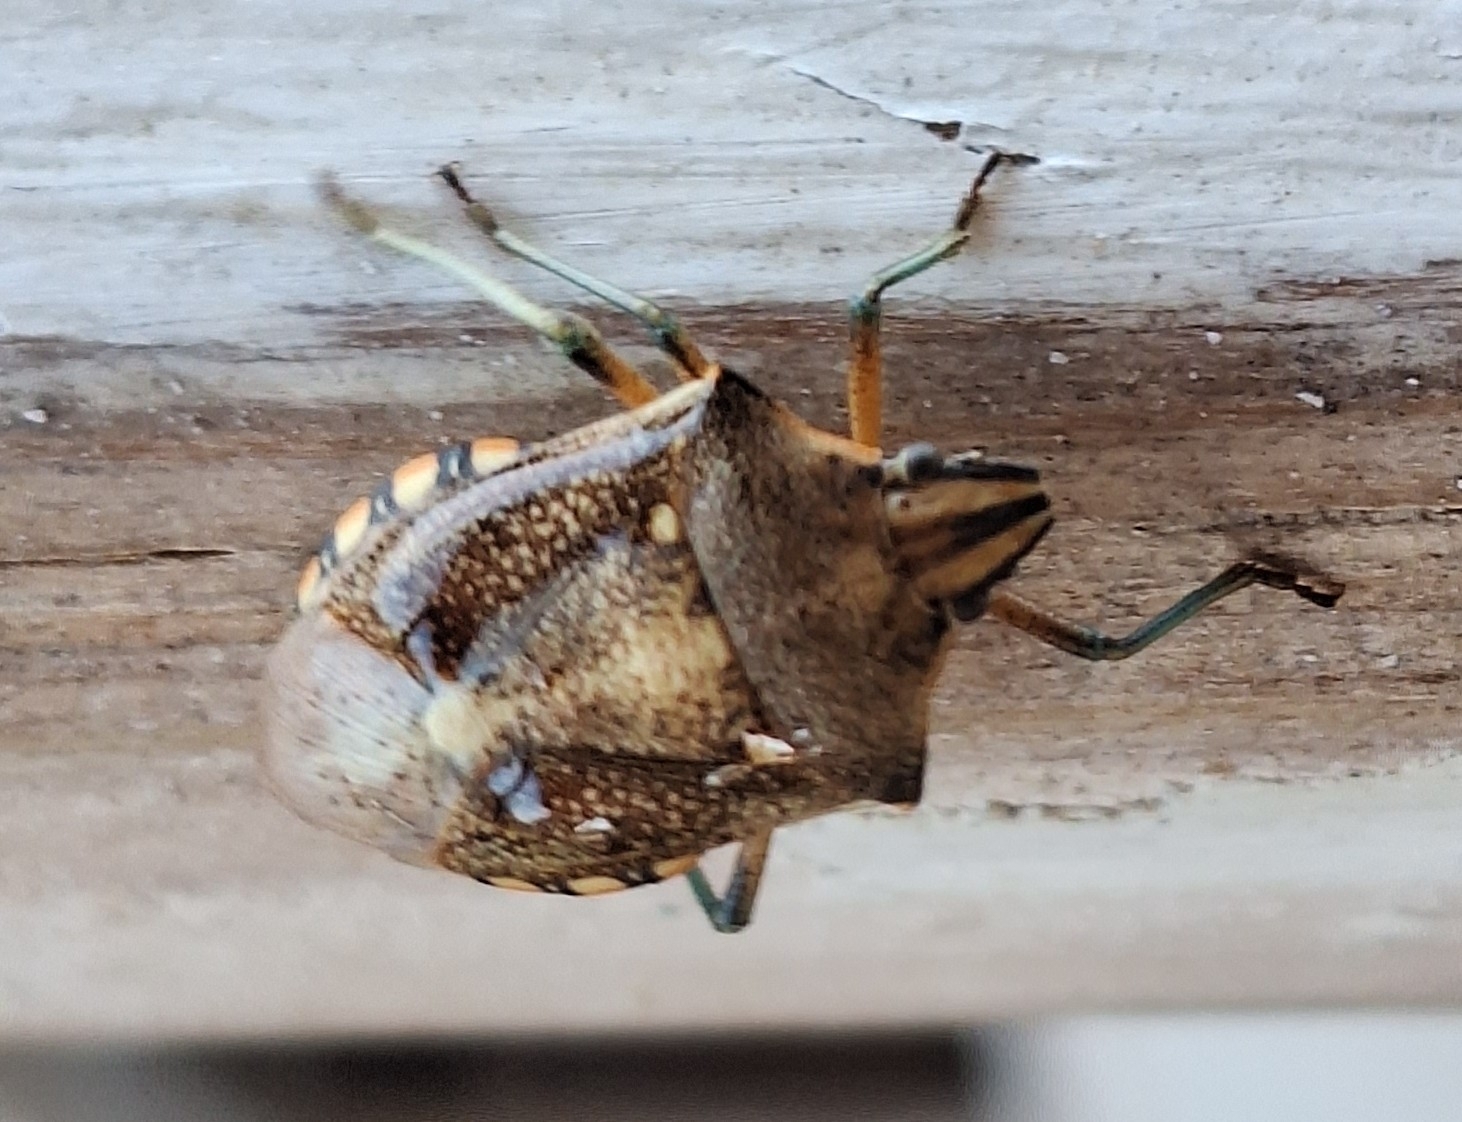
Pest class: stink_bug